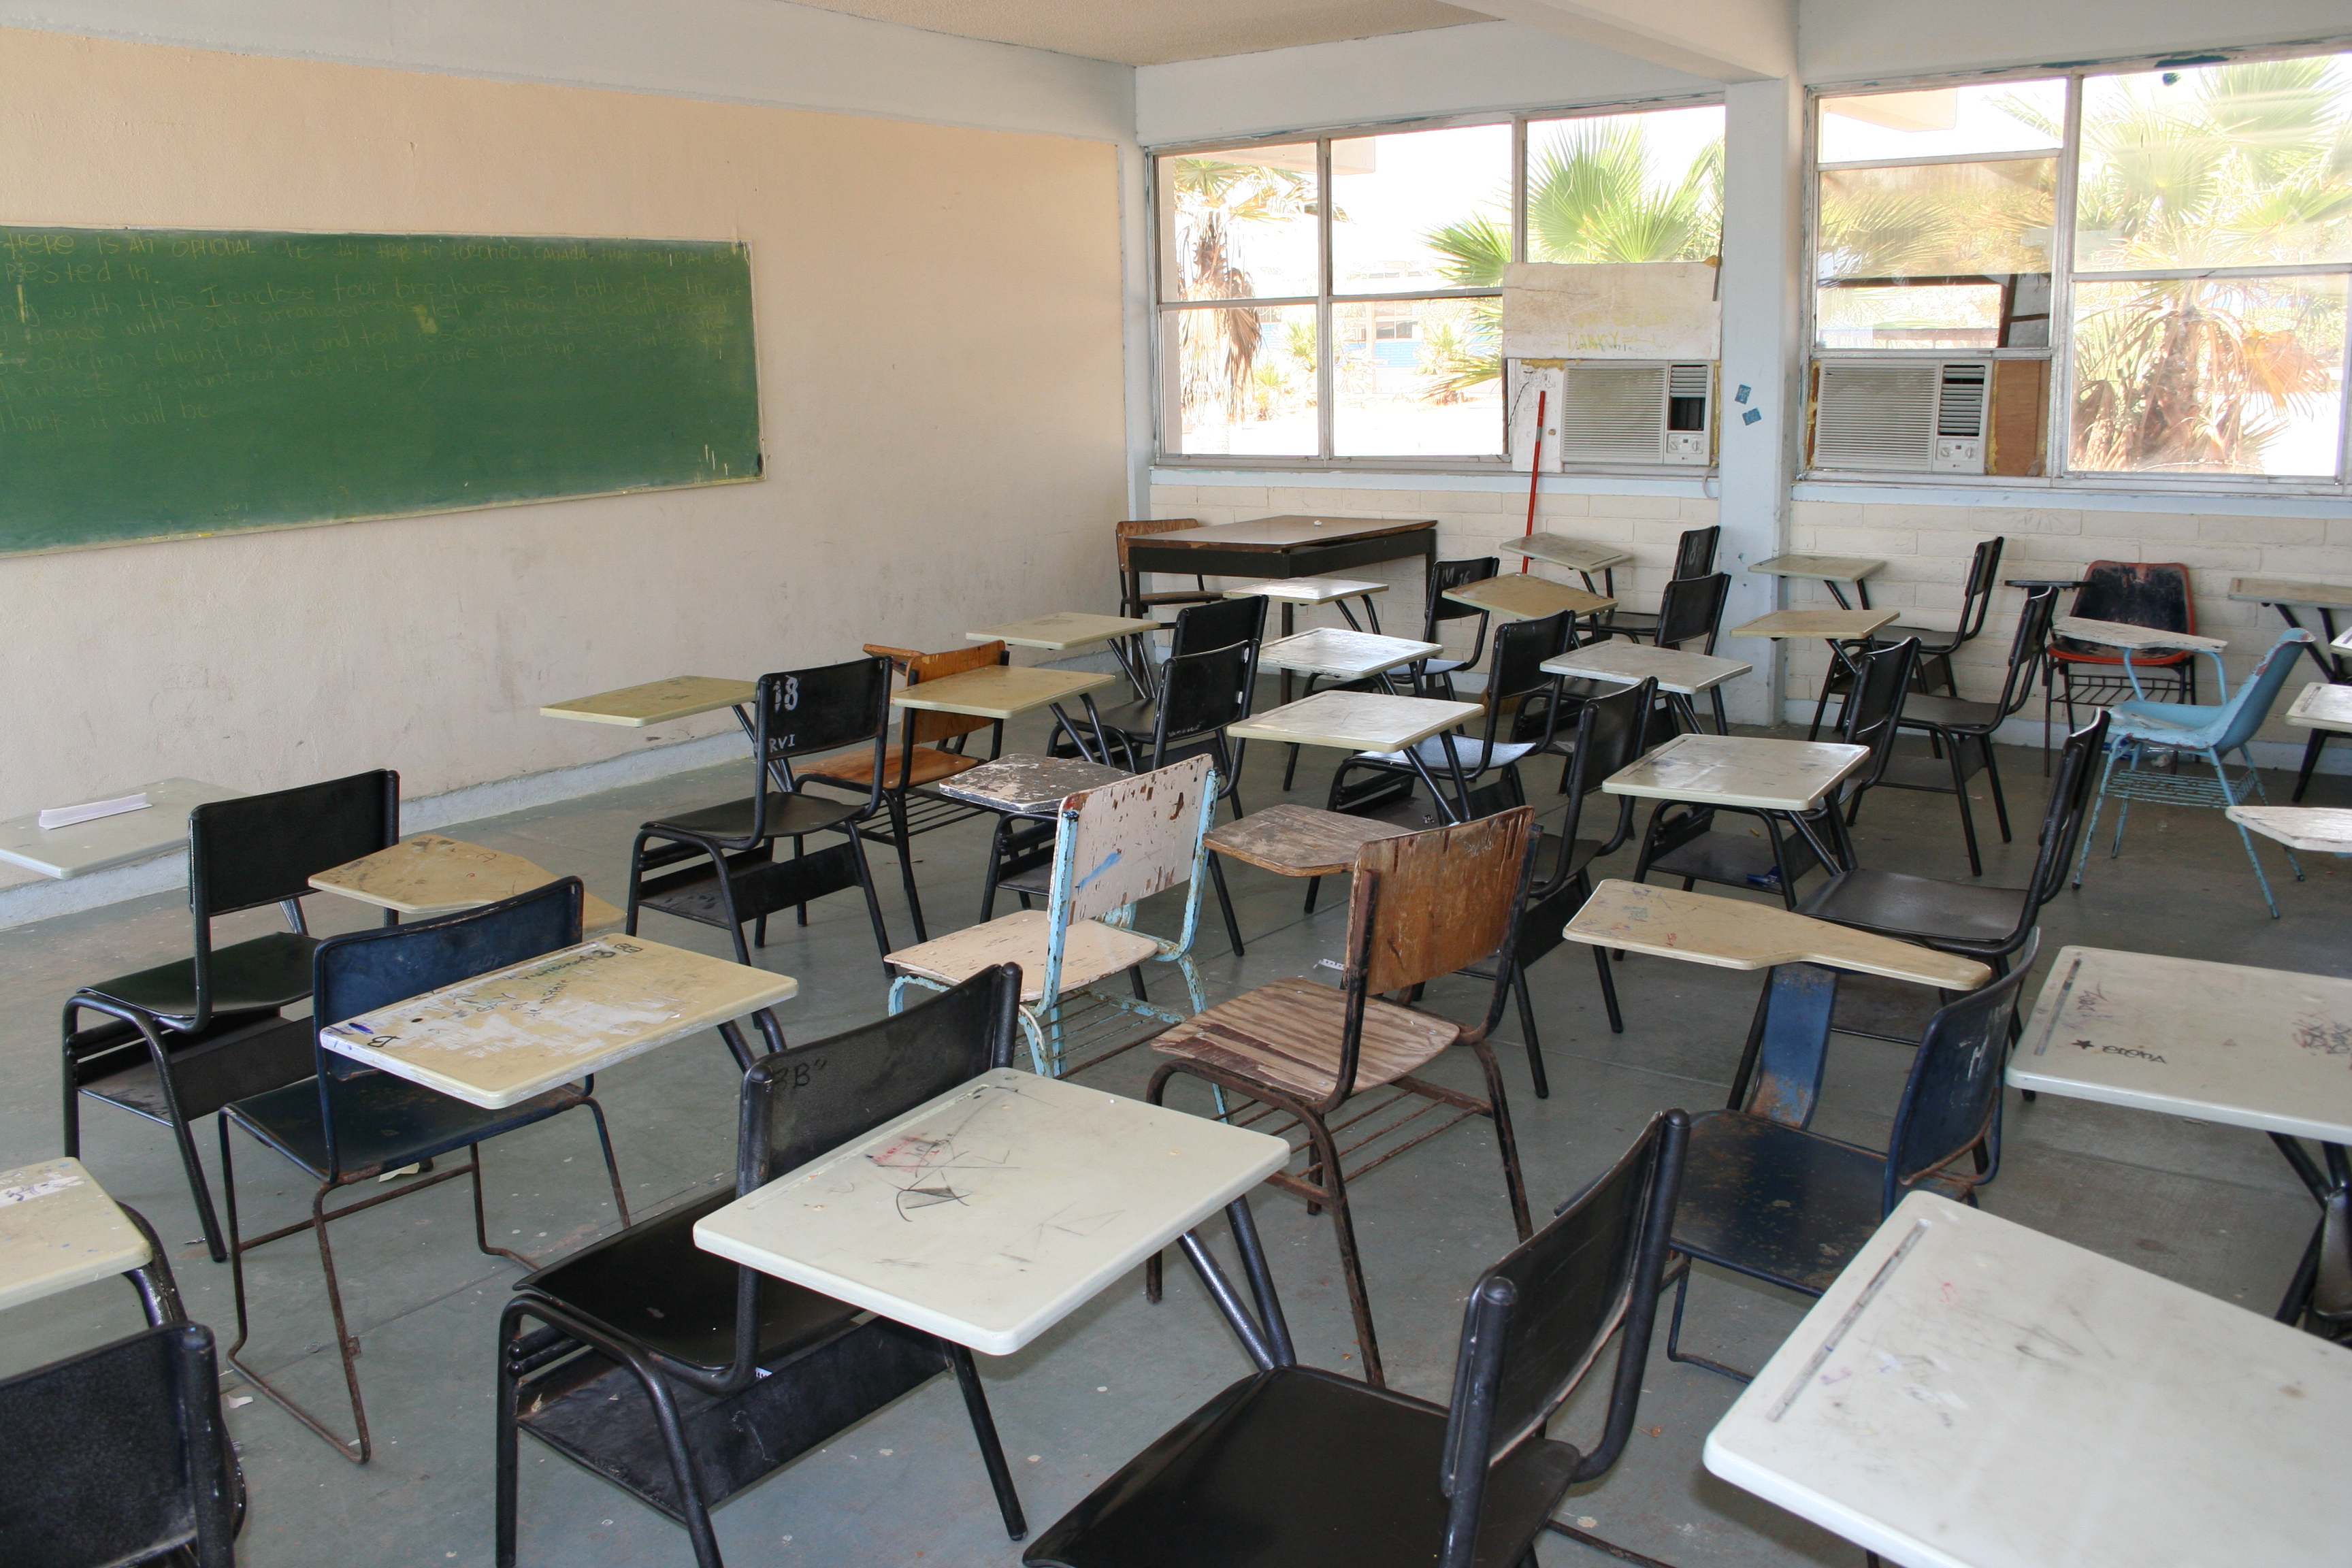
building, restaurant, property, room, classroom, mexico, rockypt, real estate